Michael Arcega

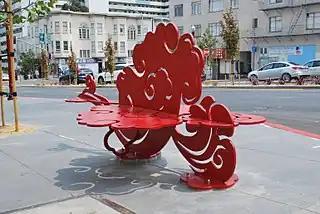
Michael Arcega, "Auspicious Clouds/Heavy Fog", 2018, San Francisco.

Arcega produced several public artworks during this later period, including three commissioned by the San Francisco Arts Commission: the permanent works "Valencia Street Posts" (2010) and "Auspicious Clouds|Heavy Fog" (2015)—a series of colorful cloud-motif benches in the Chinatown neighborhood—and "TNT Traysikel" (2018). He created a similar series of flower-motif benches for the city of Berkeley, "Wildflowers, Bloom!" (San Pablo Park, 2020). "TNT Traysikel" is a street-work collaboration with filmmaker Paolo Asuncion—a customized, traditional Filipino motorbike and covered sidecar, tricked out with sparkly lights, bright pom-poms and a functioning karaoke system. Common to the streets of the Philippines but one of only four in North America, the vehicle is designed as a visible cultural marker of the Filipino-American community and humble symbol of Philippine ingenuity and labor. It is inspired by the work of Carlos Villa, the artists' former mentor, who believed street life should inspire art.